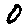
Label: 0